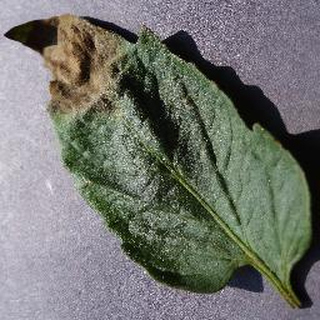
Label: tomato_late_blight